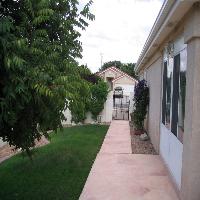
Weather: cloudy or overcast